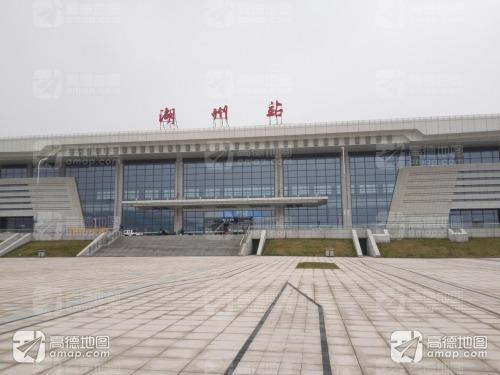
地标名称：湖州站
所在城市：湖州市·吴兴区